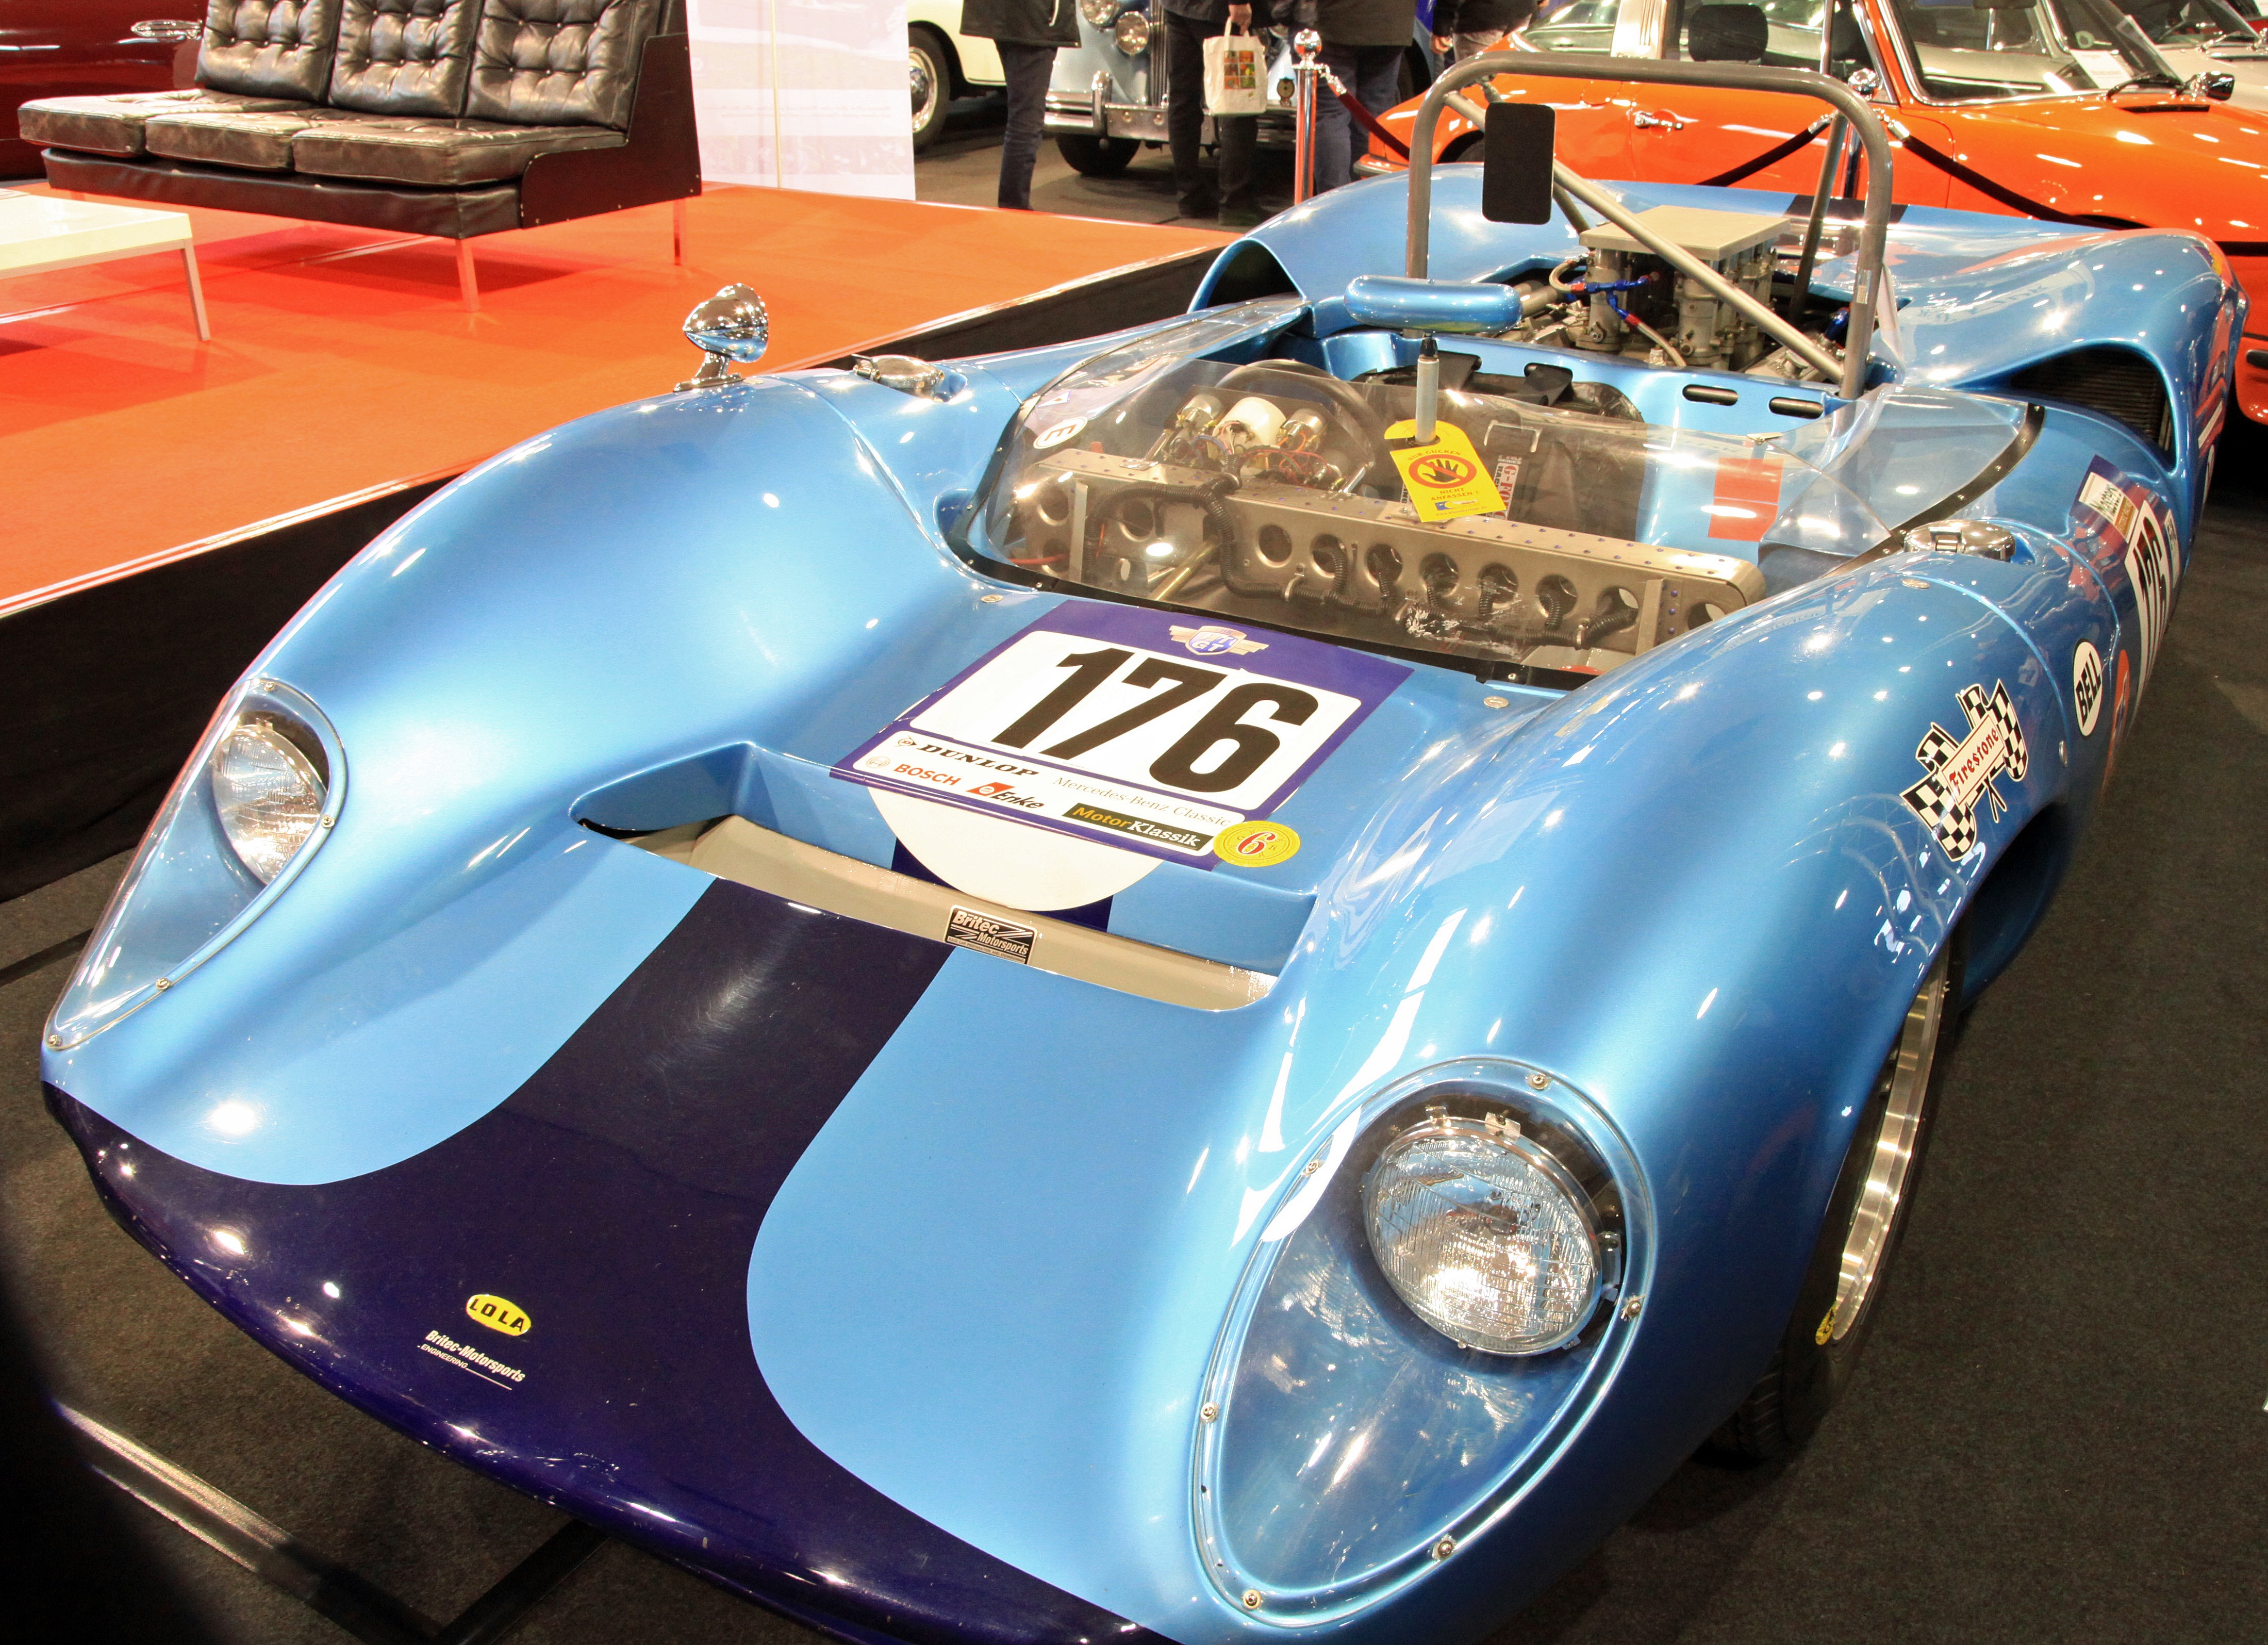
car, vehicle, auto, automotive, sports car, race car, supercar, oldtimer, classic, convertible, dare, companions, racing car, oldie, land vehicle, automobile make, automotive design, open wheel car, sports prototype, lola